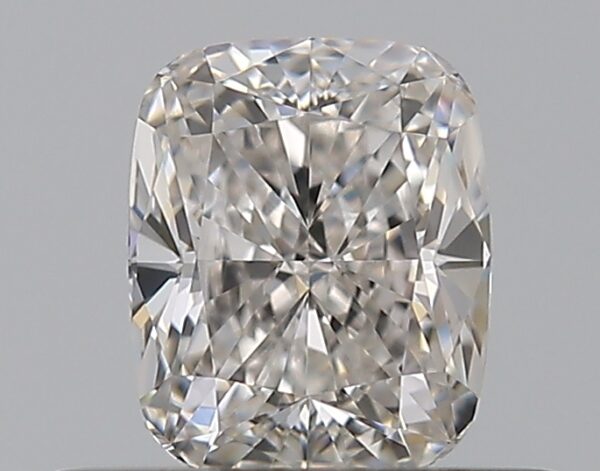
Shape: cushion
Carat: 0.5
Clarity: VS1
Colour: G
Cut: EX
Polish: EX
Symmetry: VG
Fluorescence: N
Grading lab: GIA
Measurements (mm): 5 x 4.09 x 2.83